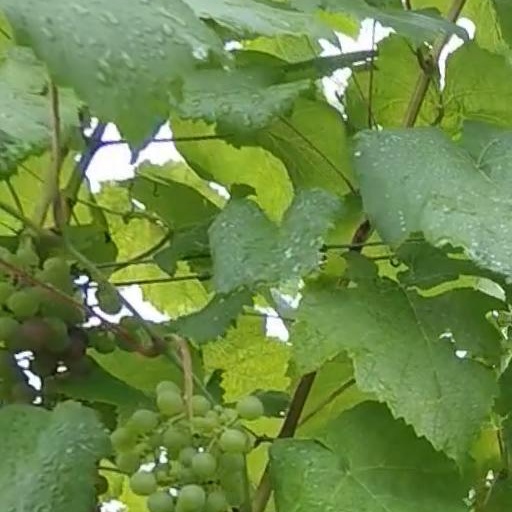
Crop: grape